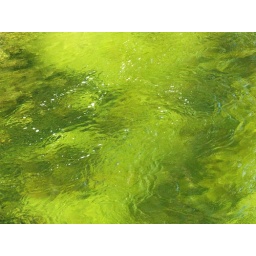
The water in the rivers are soo clear in Yosemite!